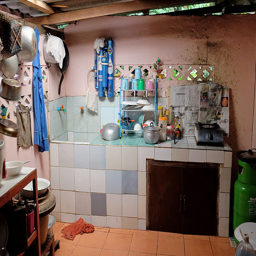
a makeshift kitchen with a hot plate and a few pans and dishes
A kitchen has pots, pans, mugs, and other things stacked up along its walls.
A small kitchen with pots, pans and other dishes.
A kitchen that is full of utensils and items.
A makeshift kitchen with a tiled wall and counter.